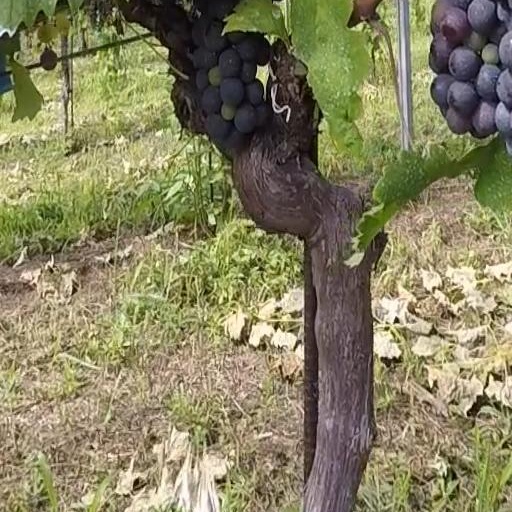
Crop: grape